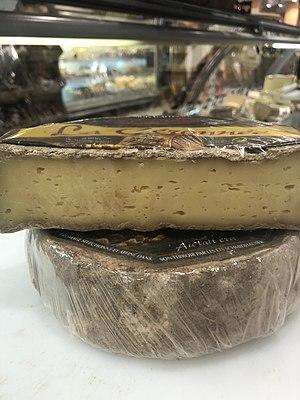
Tomme Céronnée , découpé en deux
La tomme céronnée est le plus vieux fromage de Savoie. C'est un fromage à pâte pressée non cuite fabriqué avec du lait cru de vache en Haute-Savoie et en Savoie. Elle est issue d'une fabrication artisanale chaque jour de l'année avec du lait cru de vache thermisé.